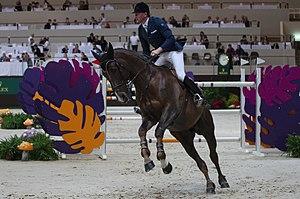
Quartz Rouge est un étalon de saut d'obstacles alezan brûlé, inscrit au stud-book du Selle français. Né au haras des Rouges dans la Manche, il a notamment été membre réserviste de l'équipe de France de saut d'obstacles aux Jeux équestres mondiaux de 2014, puis membre titulaire durant les championnats d'Europe de 2015 à Aix-la-Chapelle, avec le cavalier Jérôme Hurel, qui le monte depuis ses 4 ans. En 2017, il est brièvement confié à Philippe Rozier, avant d'être mis en retraite sportive un an plus tard, pour se consacrer à sa carrière de reproducteur.